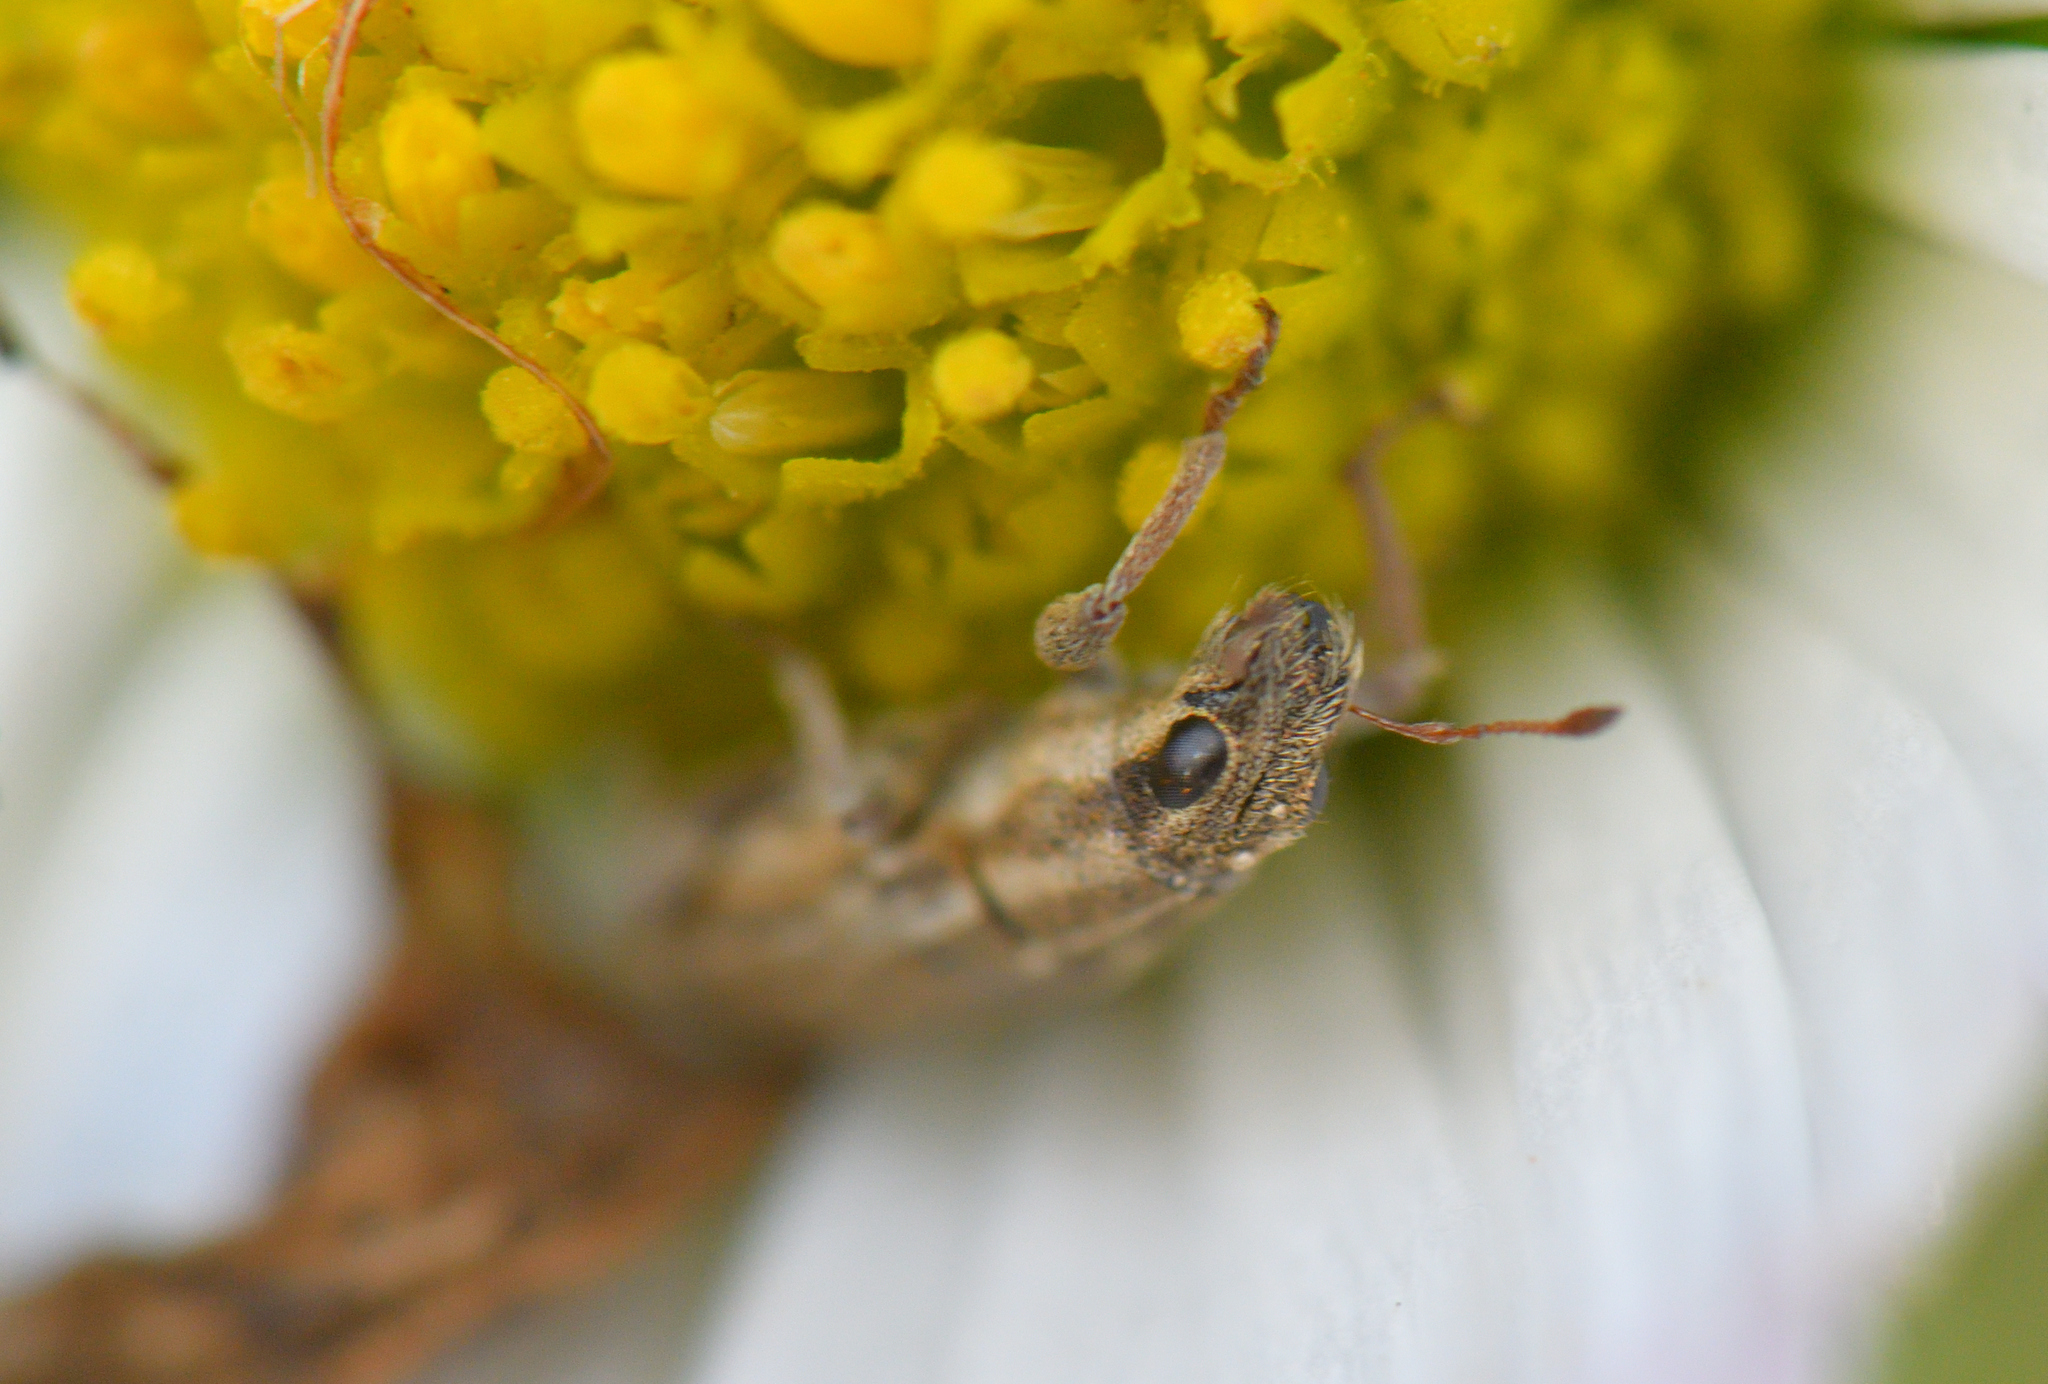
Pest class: pea_leaf_weevil